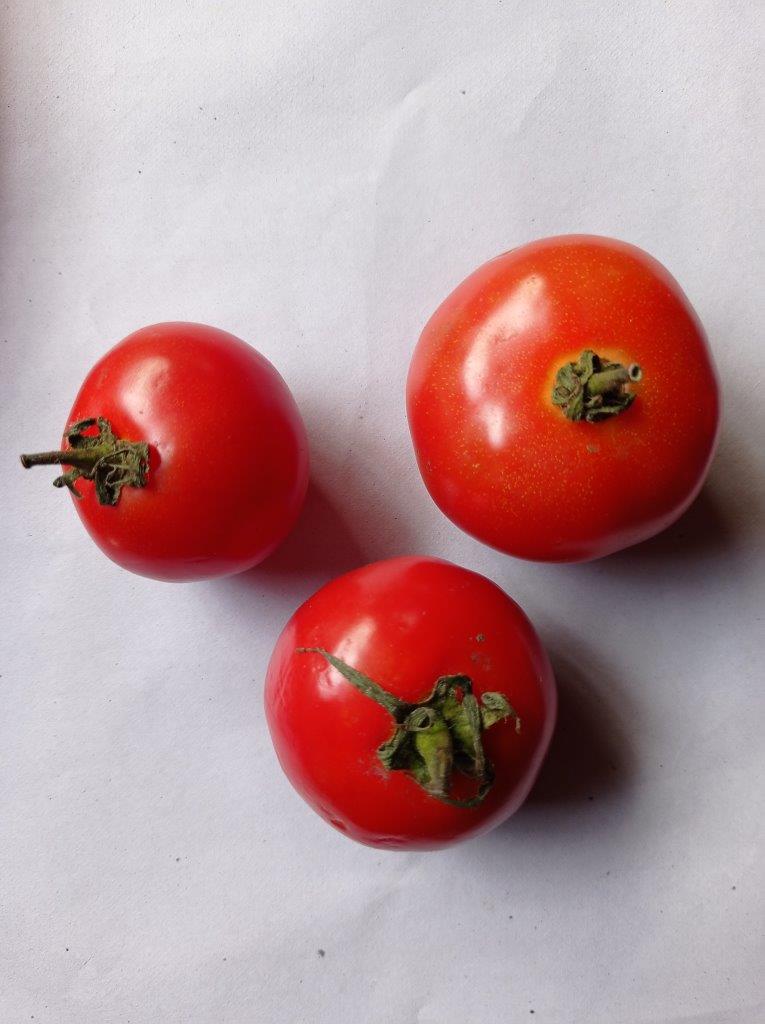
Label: Fresh